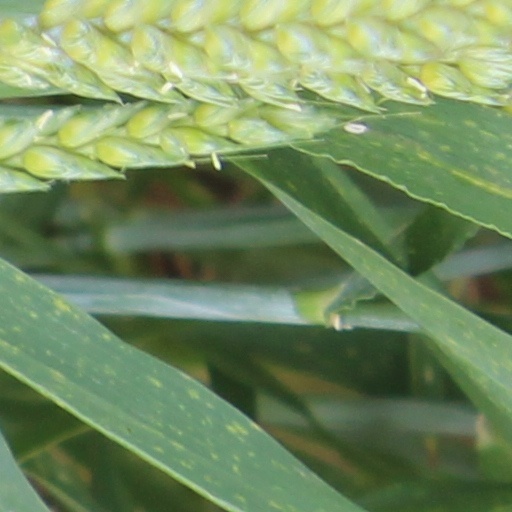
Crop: wheat